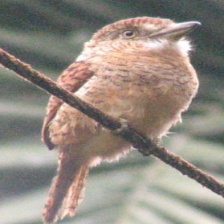
Species: BARRED PUFFBIRD
Scientific name: NYSTALUS RADIATUS